Ranch-style house

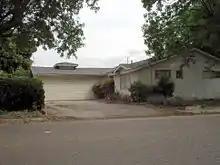
1950s ranch house with dovecote

By the 1950s, the California ranch house, by now often called simply the ranch house or "rambler house", accounted for nine out of every ten new houses. The seemingly endless ability of the style to accommodate the individual needs of the owner/occupant, combined with the very modern inclusion of the latest in building developments and simplicity of the design, satisfied the needs of the time. Ranch houses were built throughout America and were often given regional facelifts to suit regional tastes. The "Colonial Ranch" of the Midwest is one such noted variant, adding American Colonial features to the facade of the California ranch house. From the mid-1960s onward, the ranch house echoed the national trend towards sleekness in design, with the homes becoming even simpler and more generic as this trend continued.